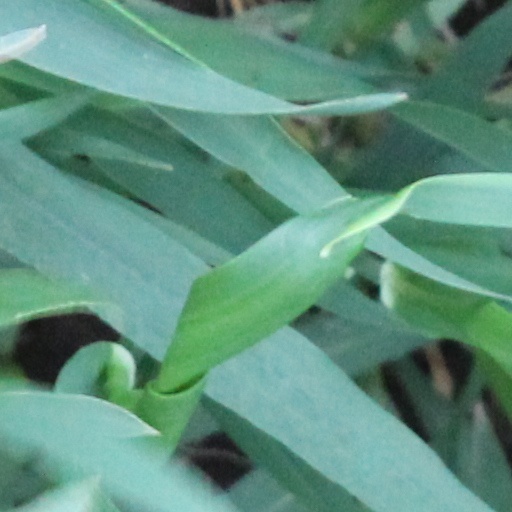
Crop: wheat